Westfront 1918

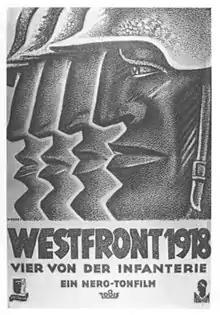
Film poster from the world premiere

Westfront 1918 is a German war film, set mostly in the trenches of the Western Front during World War I. It was directed in 1930 by G. W. Pabst, from a screenplay by Ladislaus Vajda based on the novel "Vier von der Infanterie" by Ernst Johannsen. The film shows the effect of the war on a group of infantrymen portrayed by an ensemble cast led by screen veterans Fritz Kampers and Gustav Diessl.